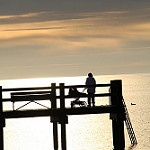
Label: sea